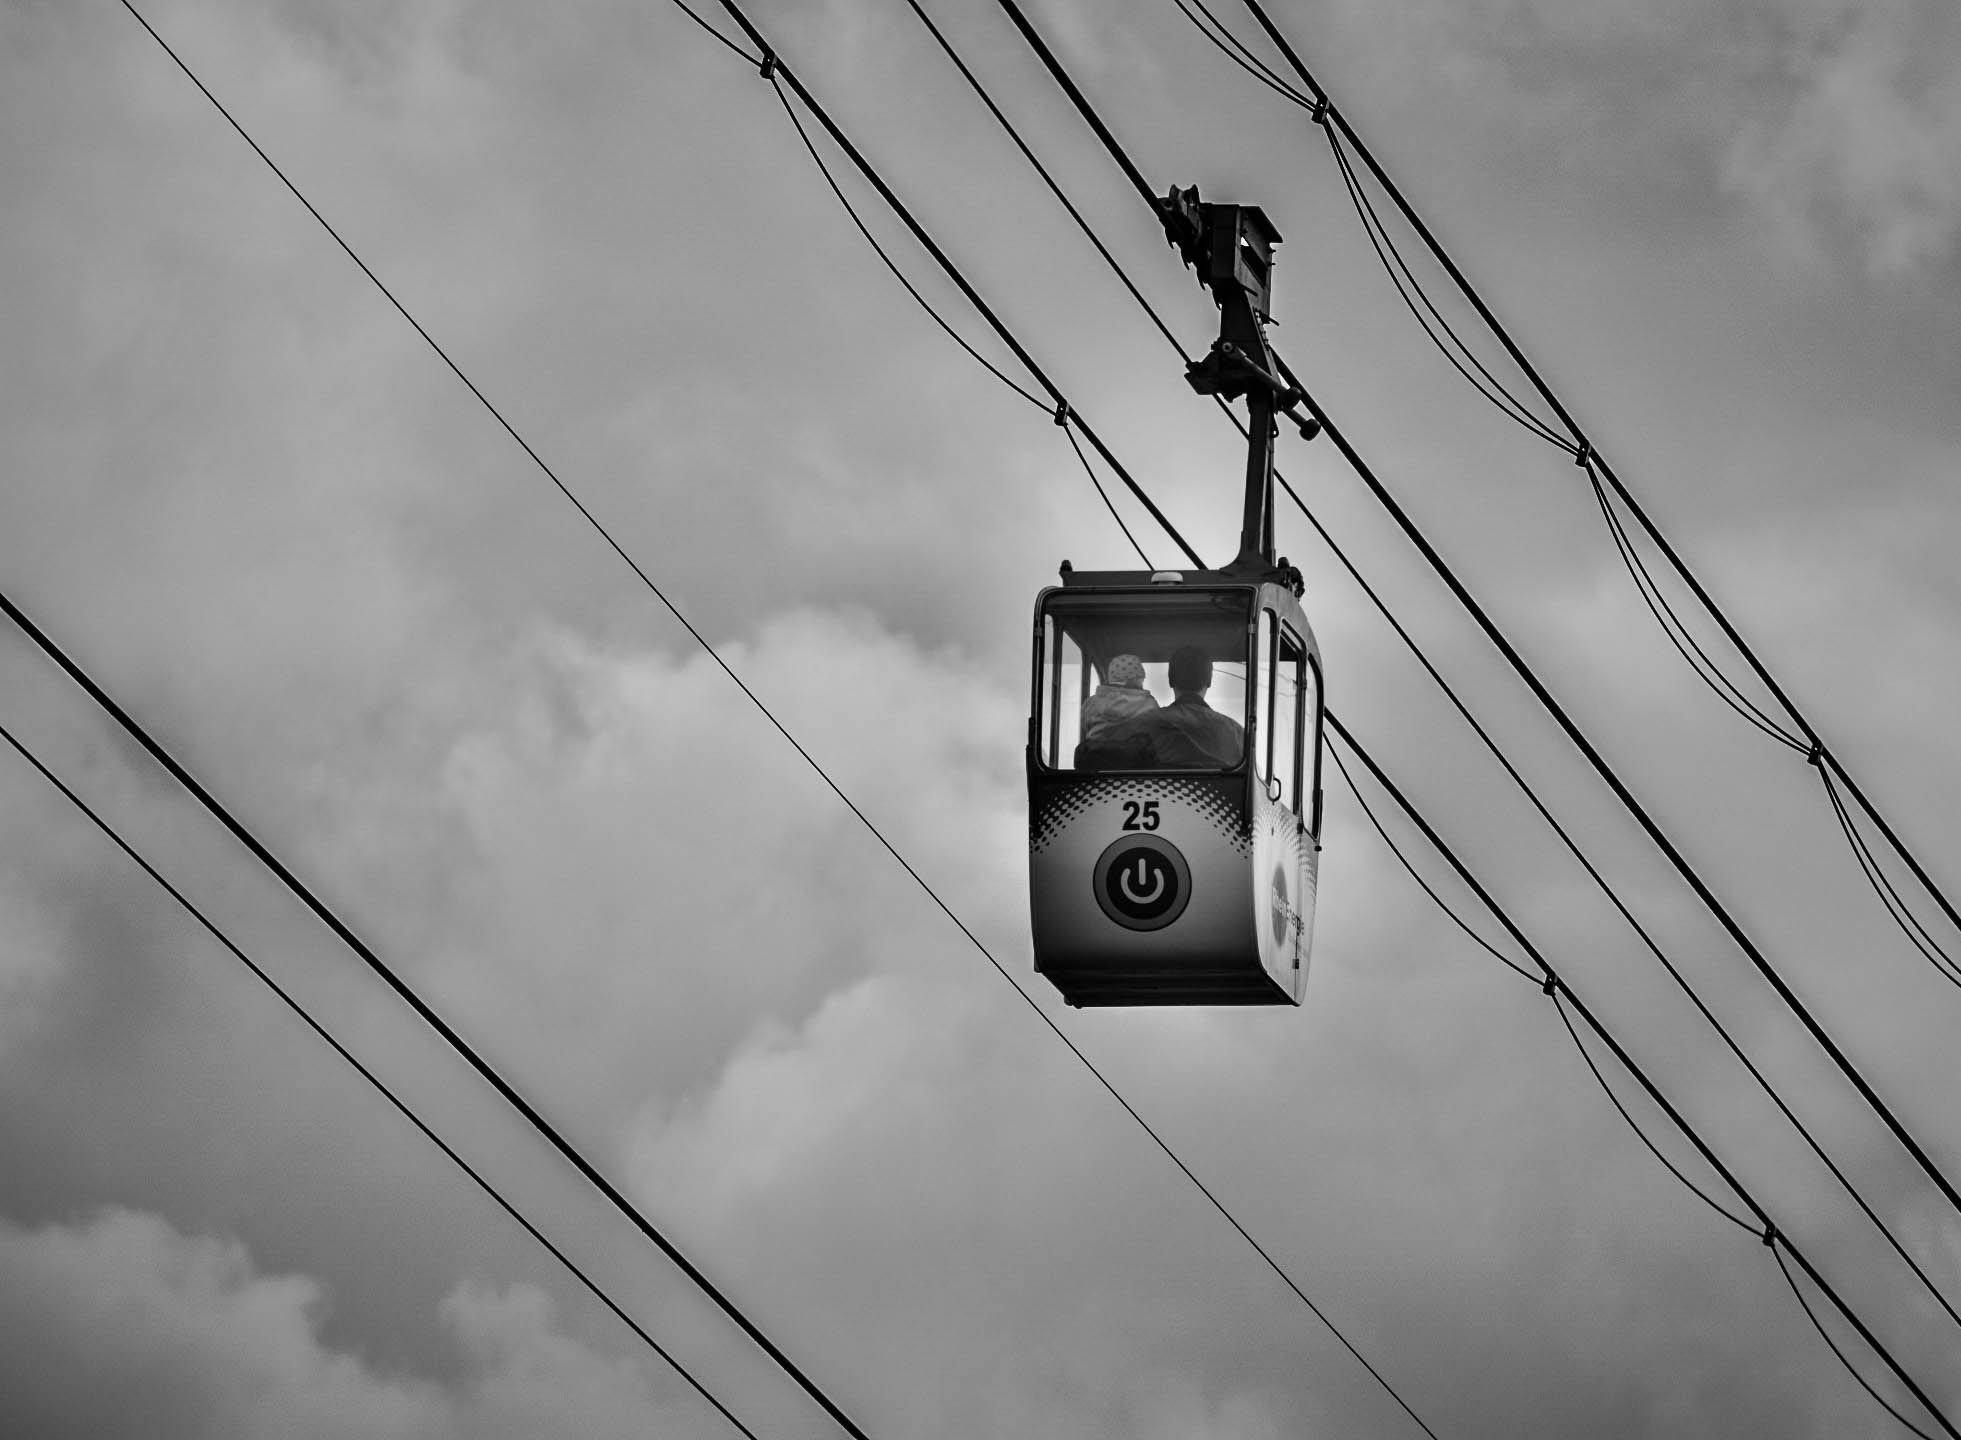
man, rope, light, cloud, black and white, sky, white, photography, line, mast, child, contrast, darkness, street light, black, electricity, monochrome, cable car, lighting, black white, light fixture, ropes, shape, monochrome photography, atmosphere of earth